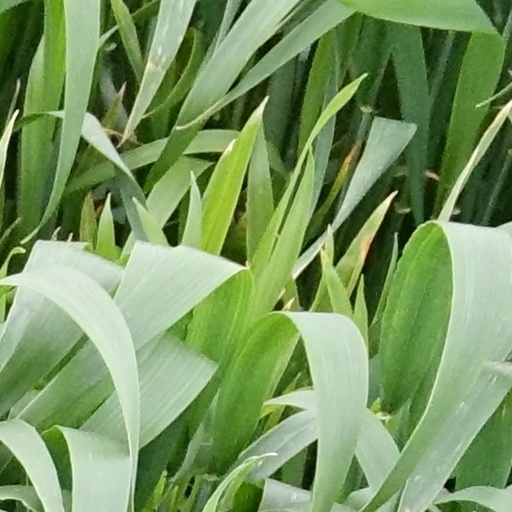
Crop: wheat